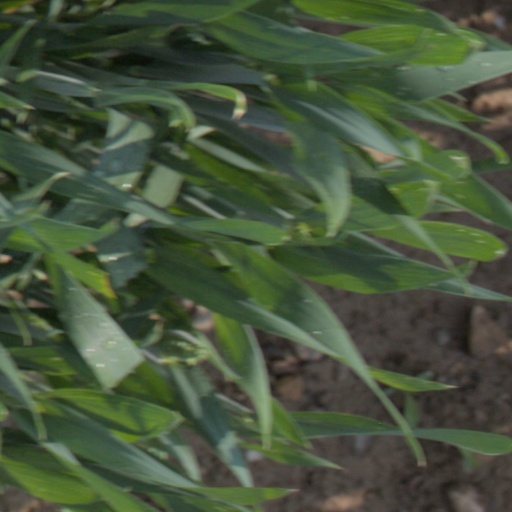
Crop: wheat